Chico Army Airfield auxiliary fields

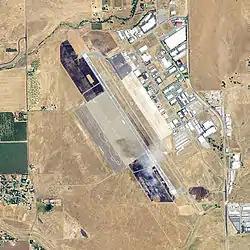
Chico Municipal Airport Chico Army Airfield, a 2006 USGS photo

Chico Army Airfield auxiliary fields were a number of airfields used during World War II to support the Chico Army Airfield. On September 11, 1941, the US Army rented from the City of Chico a small 1930's airport that sat on of land. The Airfield was north of the city center. The Army built up the small airport into the Chico Army Airfield. From the Chico Army Airfield operated the: United States Army Air Corps's Army Air Forces Basic Flying School, the Army Air Force Pilot School, the 10th Base Headquarters an Air Base Squadron and the 433rd Army Air Force Base Unit or Combat Crew Training Station of Fighter. To support the training of the many pilots, Chico Army Airfield operated a number of auxiliary airfields. Some auxiliary fields were no more than a landing strip runway, others were other operation airfield that supported the training at the Chico Army Airfield.